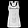
Label: T - shirt / top